William Allen White Cabins

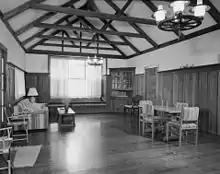
Main cabin interior

Visitors to the White place included Clarence Darrow, William Jennings Bryan, Nobel Peace Prize winner Jane Addams and U.S. presidential candidate and Chief Justice Charles Evans Hughes. After William White's death in 1944 the compound remained in the family until 1972, when the property was purchased by the National Park Service. The property was the first nomination to the National Register of Historic Places from Rocky Mountain National Park. The house was rehabilitated in 1976 for use by artists-in-residence.